Historiography of Colonial Spanish America

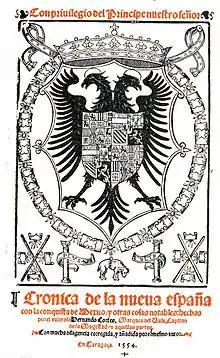
Francisco López de Gómara's account of the conquest of the Aztec Empire (1555). Conqueror Bernal Díaz del Castillo sought to set the record straight with his "True History of the Conquest of New Spain"

A major figure in Spanish American history and historiography is Prussian scientist and explorer Alexander von Humboldt. His five-year scientific sojourn in Spanish America with the approval of the Spanish crown, contributed new knowledge about the wealth and diversity of the Spanish empire. Humboldt's self-funded expedition from 1799 to 1840 was the foundation of his subsequent publications that made him the dominant intellectual figure of the nineteenth century. His "Political Essay on the Kingdom of New Spain" was first published in French in 1810 and was immediately translated to English. Humboldt's full access to crown officials and their documentary sources allowed him to create a detailed description of Spain's most valuable colony at the turn of the nineteenth century. "In all but his strictly scientific works, Humboldt acted as the spokesman of the Bourbon Enlightenment, the approved medium, so to say, through which the collective inquiries of an entire generation of royal officials and creole savants were transmitted to the European public, their reception assured by the prestige of the author."